Jason Avant

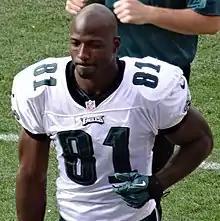
Avant with the Philadelphia Eagles in 2013

Jason Raye Avant (born April 20, 1983) is an American former professional football player who was a wide receiver in the National Football League (NFL). He played college football at the University of Michigan and was selected by the Philadelphia Eagles in the fourth round of the 2006 NFL draft. Avant was also a member of the Carolina Panthers and Kansas City Chiefs.